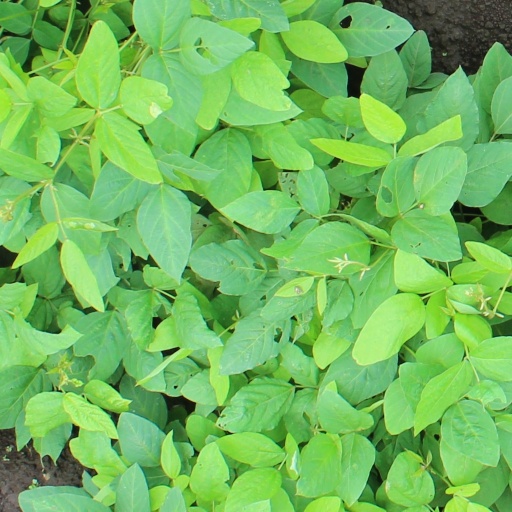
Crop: soybean